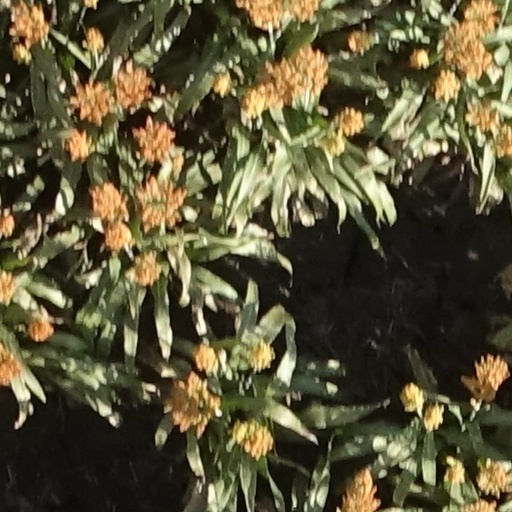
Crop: sorghum